Des Moines, Iowa

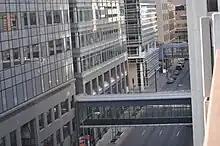
Skywalks connecting buildings over 8th Street in downtown Des Moines

The Des Moines Public Schools district is the largest community school district in Iowa with 32,062 enrolled students as of the 2012–2013 school year. The district consists of 63 schools: 38 elementary schools, eleven middle schools, five high schools (East, Hoover, Lincoln, North, and Roosevelt), and ten special schools and programs. Small parts of the city are instead served by Carlisle Community Schools, Johnston Community School District, the Southeast Polk Community School District and the Saydel School District Grand View Christian School is the only private school in the city, although Des Moines Christian School (in Des Moines from 1947 to 2006) in Urbandale, Dowling Catholic High School in West Des Moines, and Ankeny Christian Academy on the north side of the metro area serve some city residents.